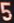
Number: 5